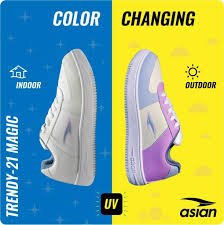
Label: Sneaker